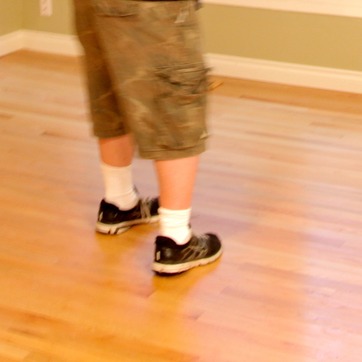
Material: skin